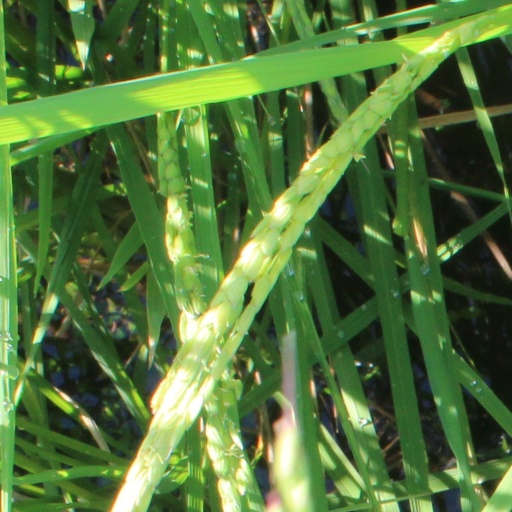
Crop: rice